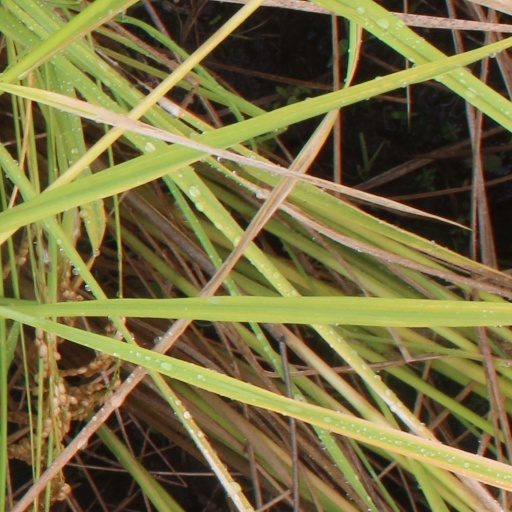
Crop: rice